Isabella Valancy Crawford

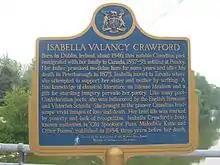
Isabella Valancy Crawford plaque in Paisley, Ontario. Photo by Alan L. Brown, June 2005. Photo used with permission from the website <a href="http%3A//www.ontarioplaques.com/index.html">Ontario Plaques

Crawford was a prolific writer. "For the most part Crawford's prose followed the fashion of the "feuilleton" of the day." Her magazine writing "displays a skilful and energetic use of literary conventions made popular by Dickens, such as twins and doubles, mysterious childhood disappearances, stony-hearted fathers, sacrificial daughters, wills and lost inheritances, recognition scenes, and, to quote one of her titles, 'A kingly restitution'." As a whole, though, it "was romantic-Gothic 'formula fiction.'"